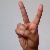
The image shows a hand gesture representing the letter 'V' in Indian Sign Language.